Von Bock House

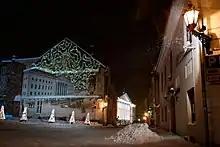
With special Christmas lights

The new project commissioned artists and decorators who covered the staircase and surrounding areas in a bold black and white check pattern that was said to match the arabesque stucco of the upper floor ceiling. One room was wallpapered with a floral design that also included three large landscape murals. The hall had a white fancy ceiling whilst the walls were covered in another arabesque design around the five large windows with two white tiled stoves to provide heating. The new German speaking University was re-launched and had its new charter was confirmed by Alexander I of Russia in 1802.